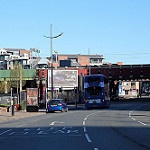
Label: street